His Shadow

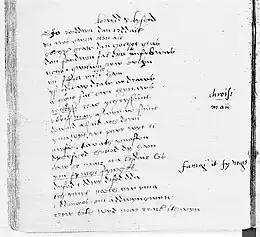
The opening lines of the poem in Llyfr Ficer Woking, a 16th-century manuscript (MS C 2.114) held in Cardiff Central Library

"His Shadow" is a poem in the form of a "cywydd" by the 14th-century bard Dafydd ap Gwilym, widely considered the greatest of the Welsh poets. It relates a conversation in which the poet defends his character from the insinuations of his own shadow, and it parodies a popular medieval genre in which the Soul remonstrates with the Body. It has been argued that "His Shadow" was written towards the end of Daydd's poetic career. It was accepted in the 2007 edition of Dafydd ap Gwilym's poems by Dafydd Johnston "et al." as a genuine work of his; previously, Thomas Parry had included it in his 1952 edition of Dafydd's works and in his "Oxford Book of Welsh Verse" (1962) as genuine, though in 1985 he expressed some doubts as to Dafydd's authorship.